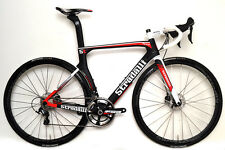
Vehicle type: Bikes